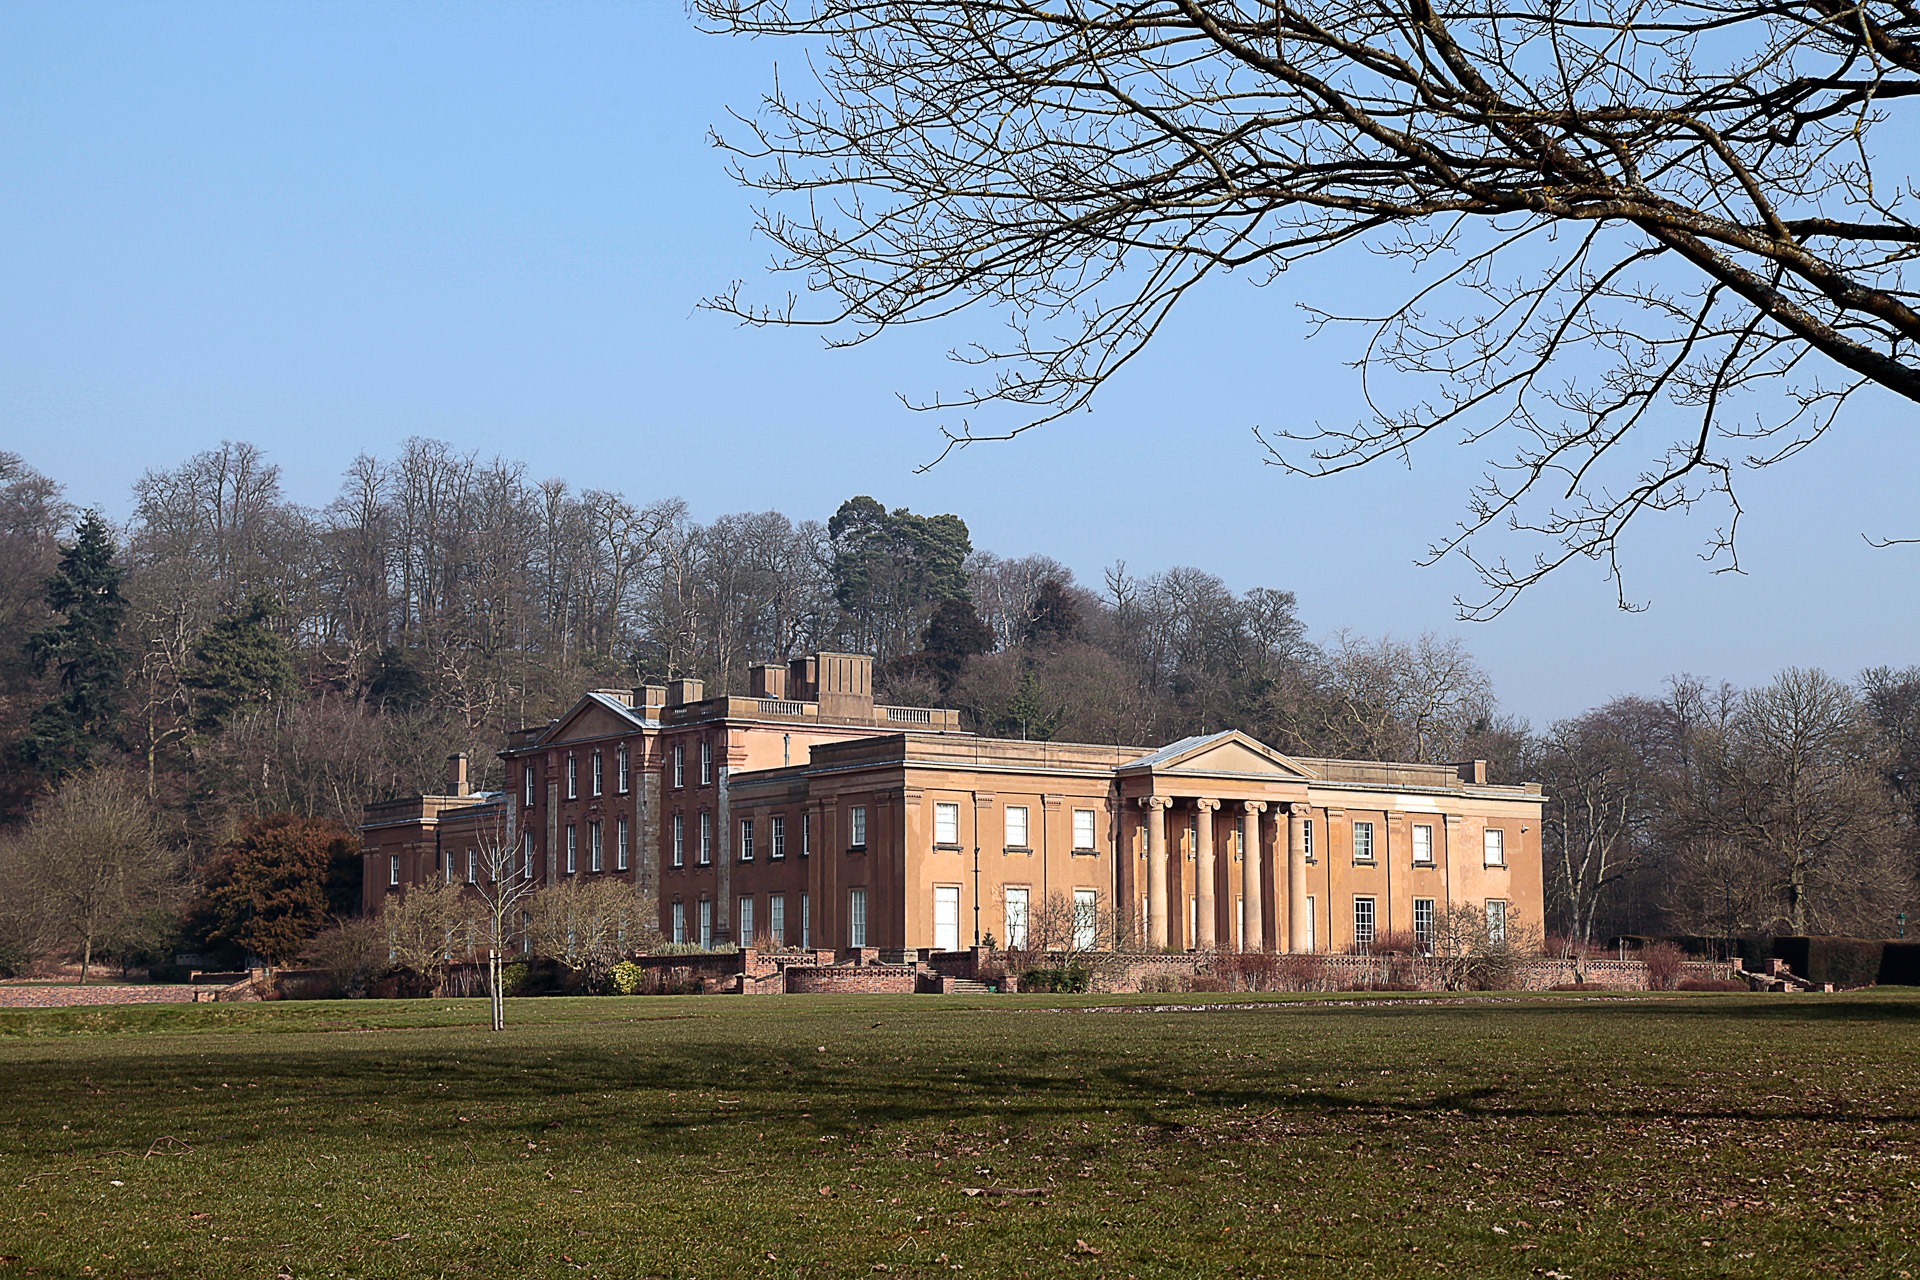
tree, structure, mansion, house, flower, building, home, transport, residence, property, exterior, residential, dwelling, luxury, domestic, grounds, class, estate, expensive, household, homestead, real estate, rural area, wealth, abode, dudley